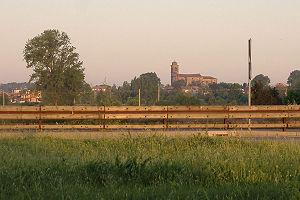
Santo Stefano Lodigiano est une commune italienne située dans la province de Lodi, en Lombardie.